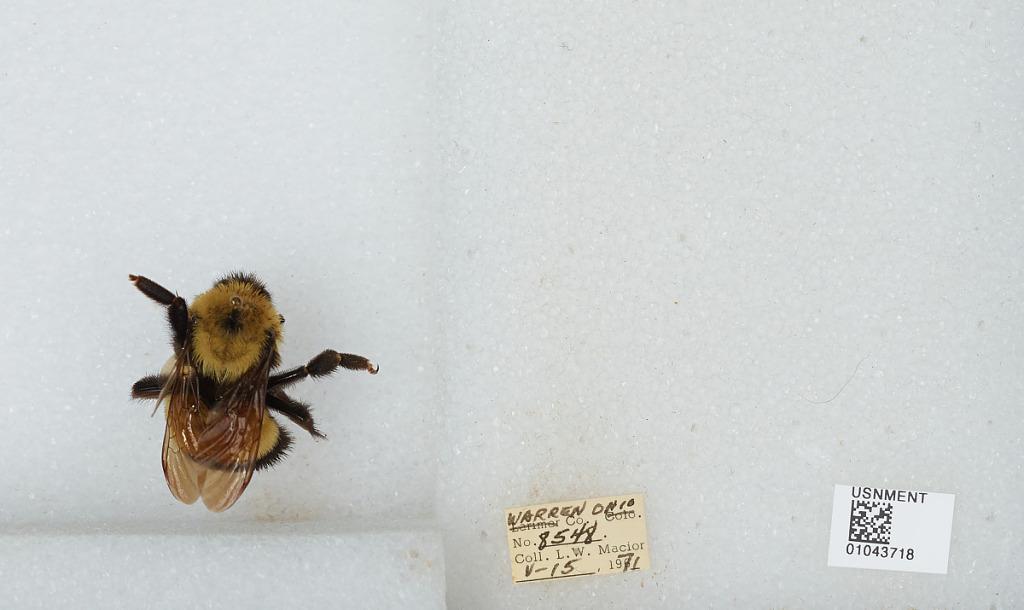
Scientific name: Bombus (Bombus) affinis Cresson
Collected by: L. Macior
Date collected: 1971-5-15
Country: United States
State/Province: Ohio
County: Warren
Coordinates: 39.4242, -84.1856